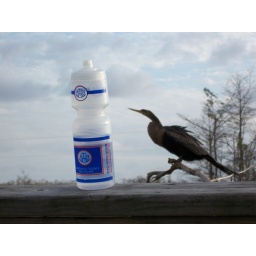
Bird by ATB water bottle